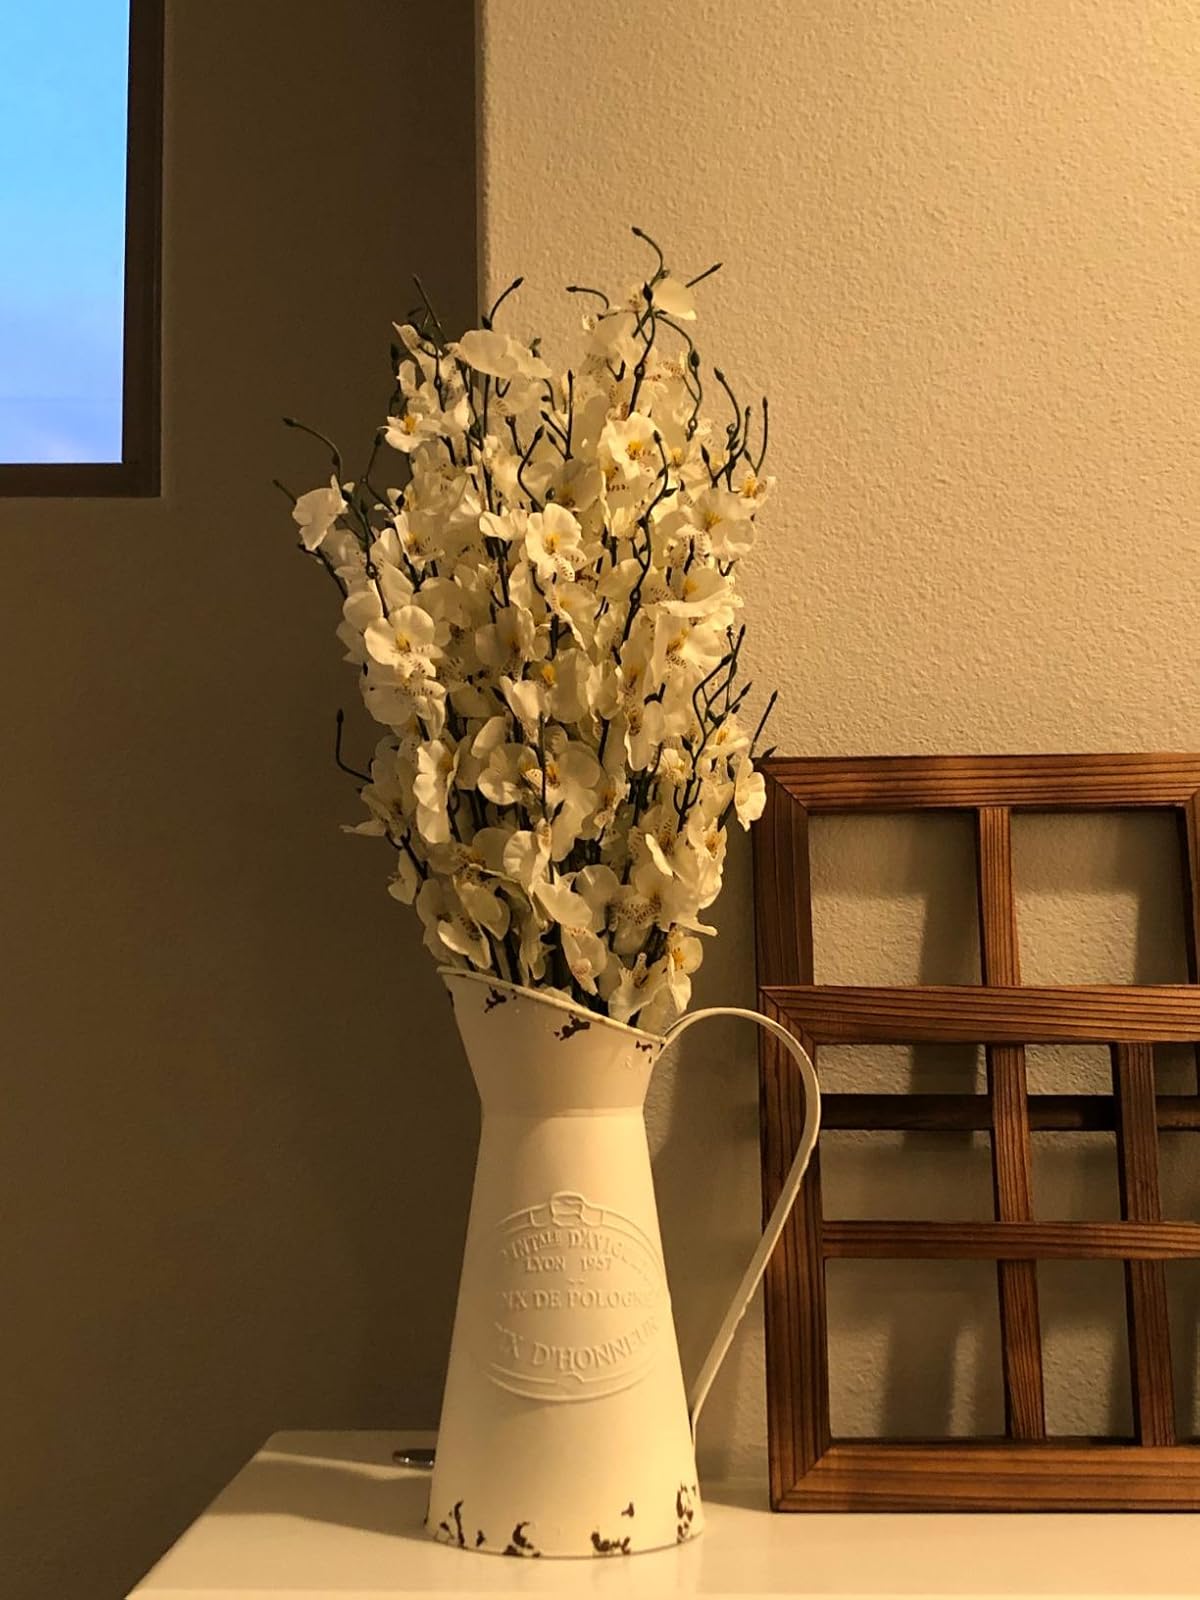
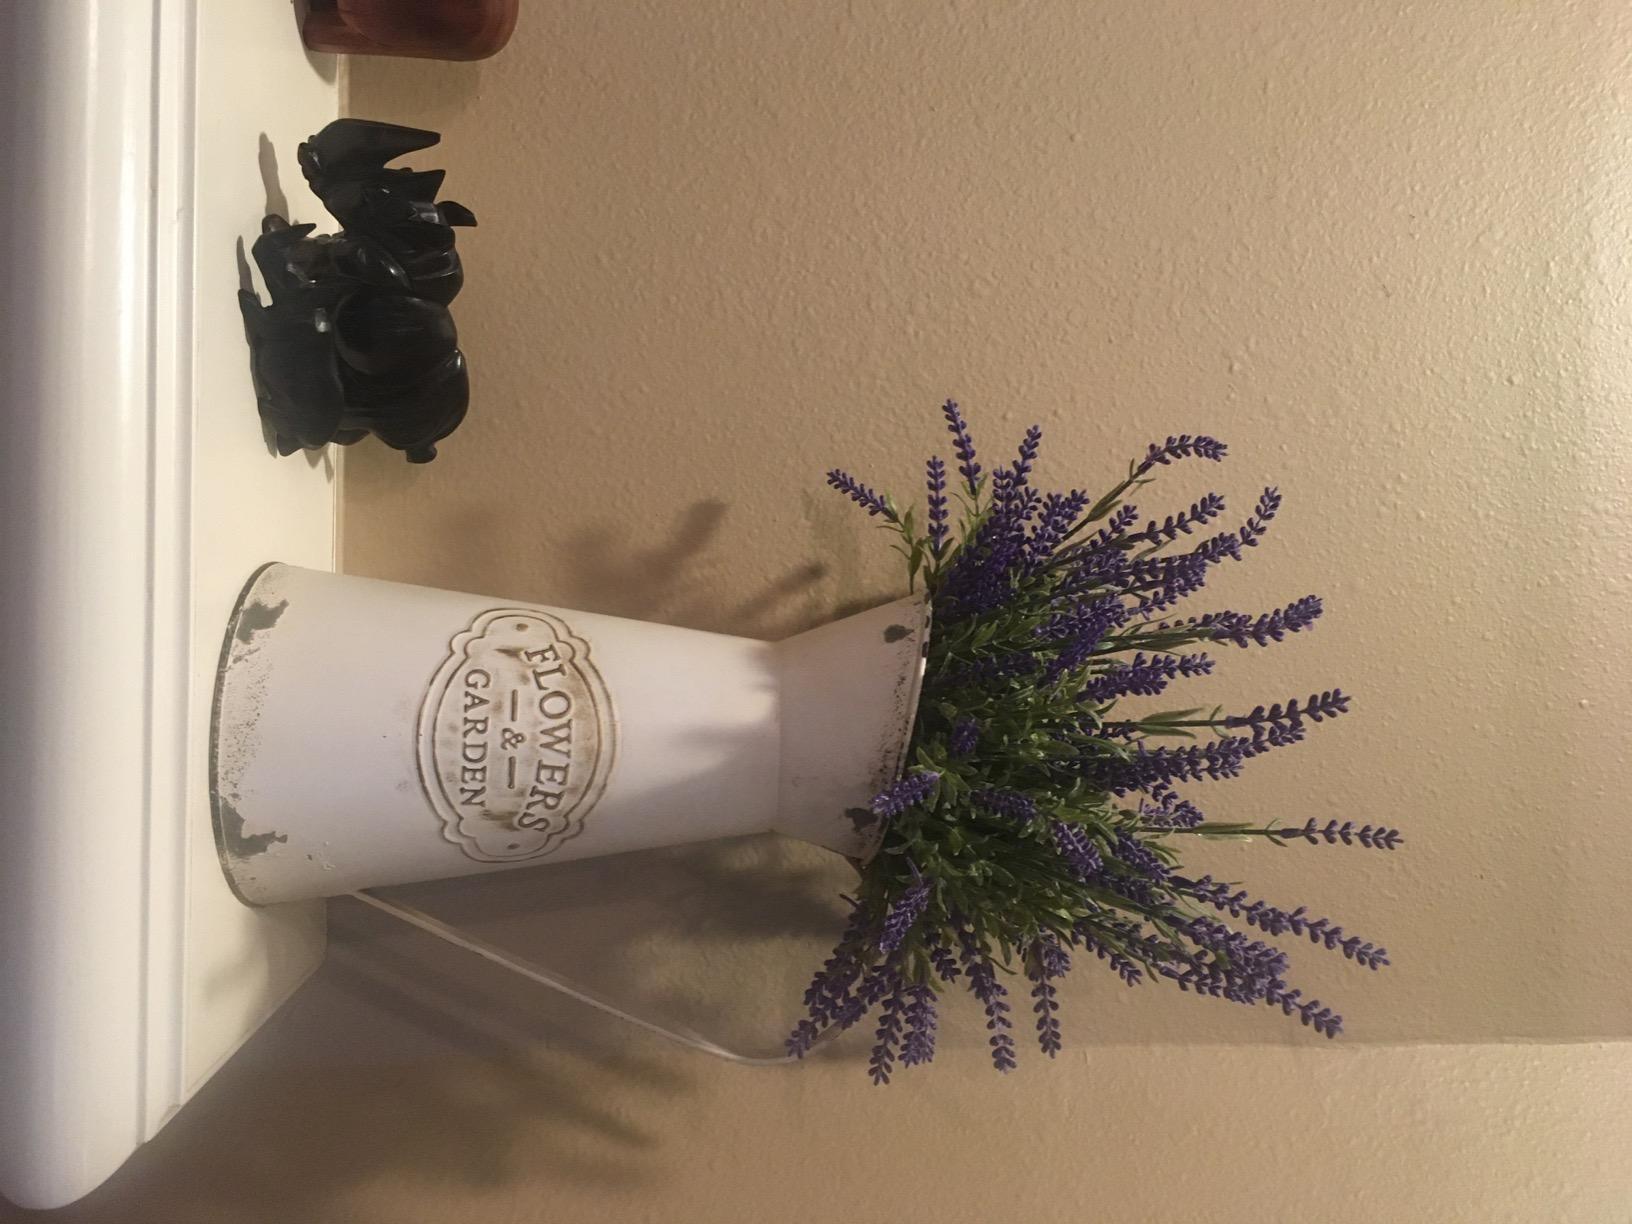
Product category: vase
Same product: no